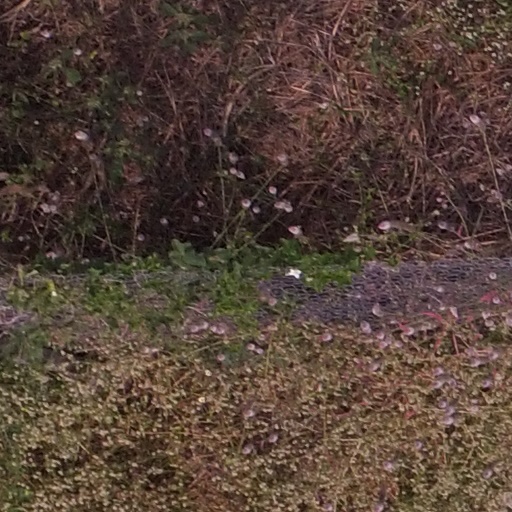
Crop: maize; corn